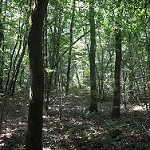
Label: forest